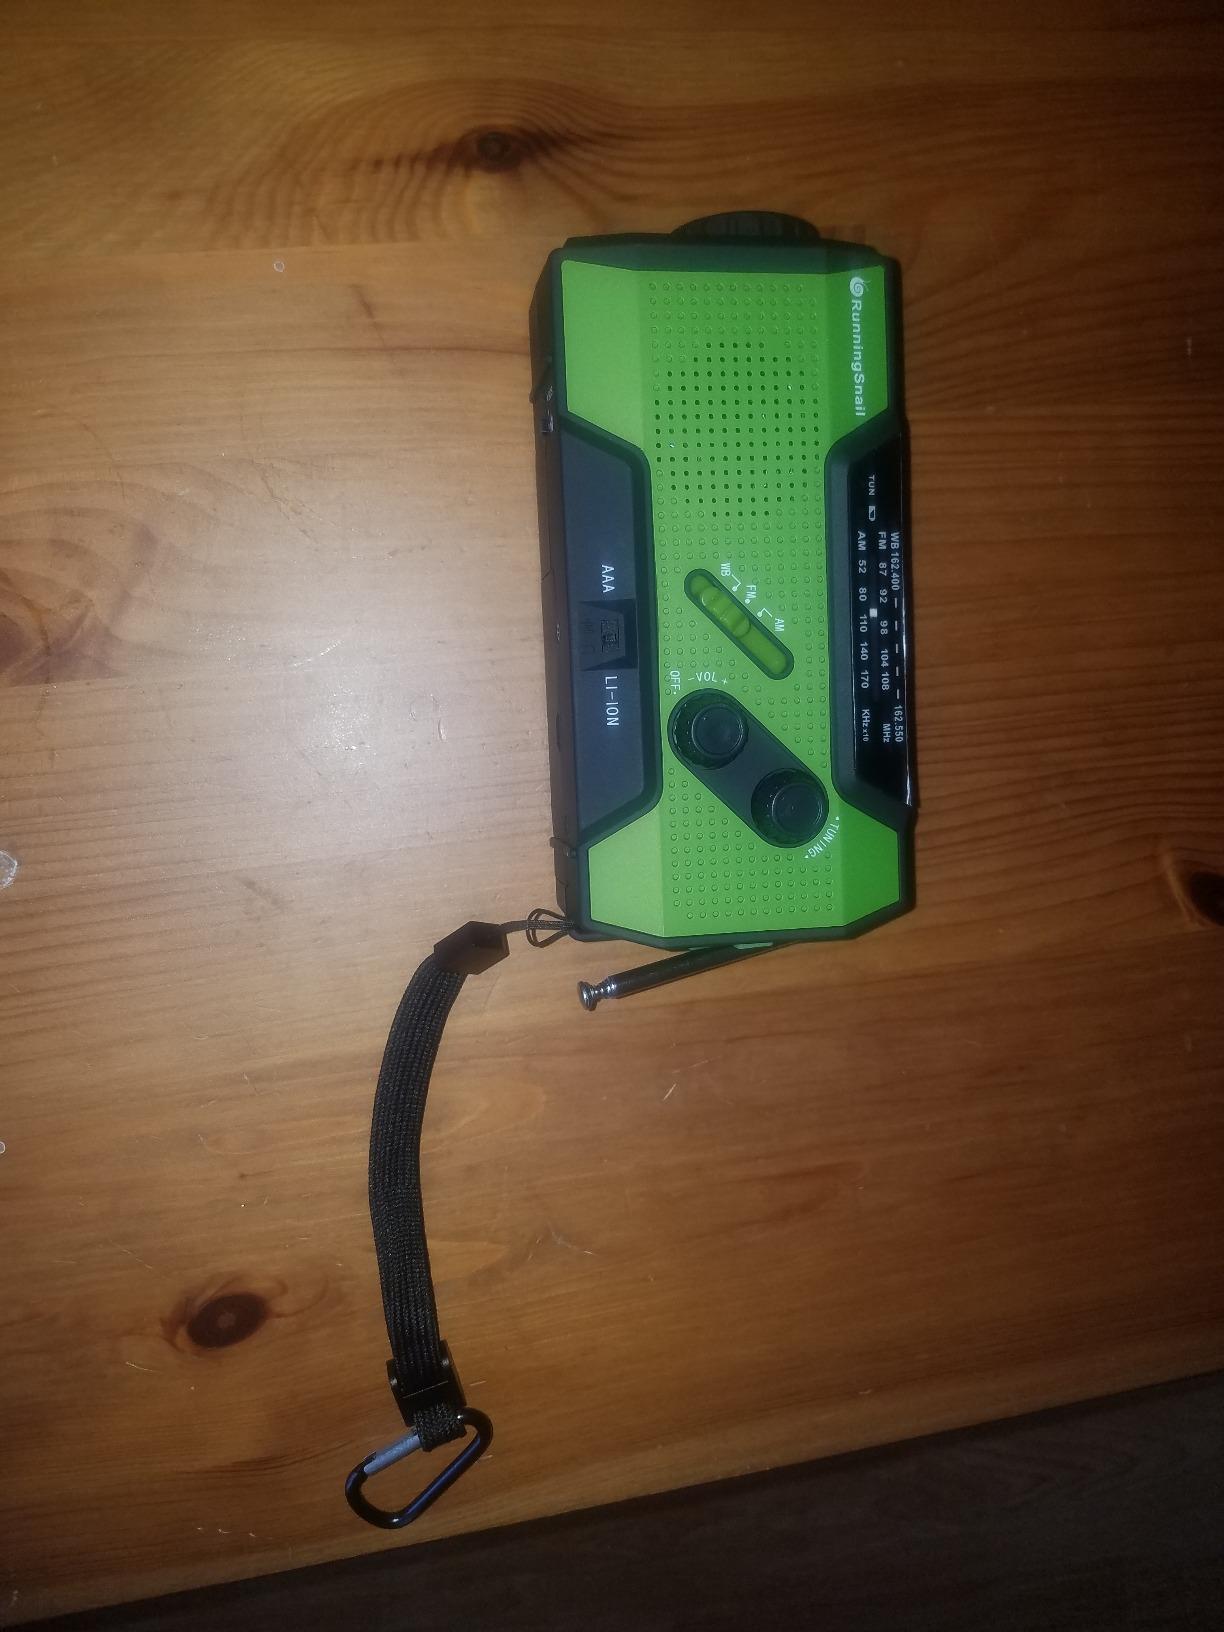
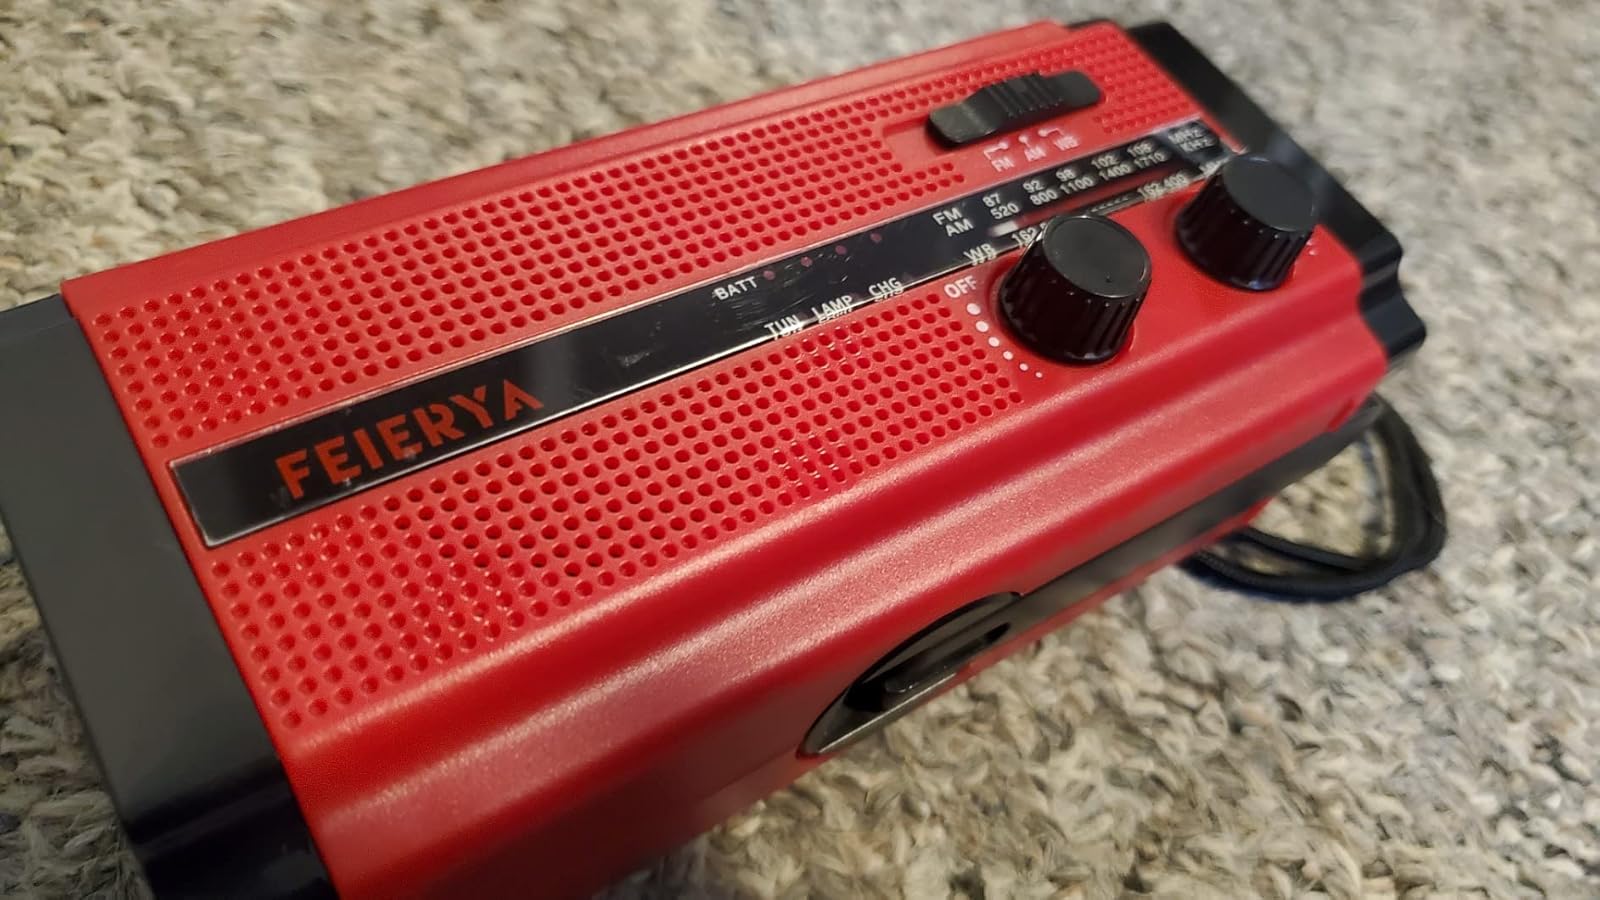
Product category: radio
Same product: no